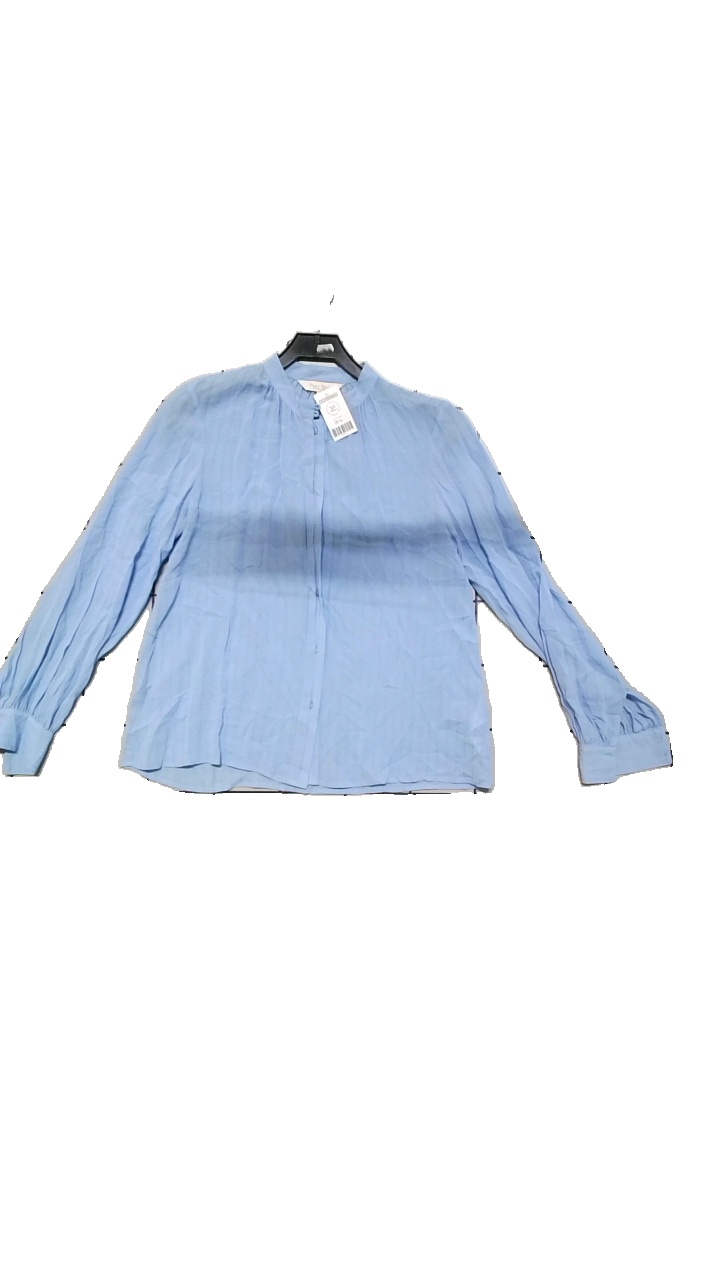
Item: Blouse (Ladies)
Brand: Part Two
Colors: Blue
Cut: Regular, Loose
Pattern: Striped
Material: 92% viscose, 8% cotton
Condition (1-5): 5
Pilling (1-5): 4
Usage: Reuse
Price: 50-100